List of international cricketers from the Windward Islands

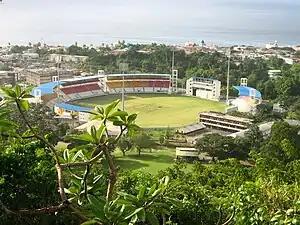
Windsor Park in Dominica is one of the home grounds of the Windward Islands cricket team.

The Windward Islands are one of the regions which make up the West Indies cricket team. It has produced international cricketers in all forms of the game—Tests, One Day Internationals (ODIs) and Twenty20 Internationals (T20Is). In cricketing terms the Windward Islands are made up from the following nations: Dominica, Grenada, Saint Lucia and Saint Vincent and the Grenadines. The current captain of the West Indies team is the Saint Lucian Darren Sammy, who is the only player from the Windwards to hold this position.